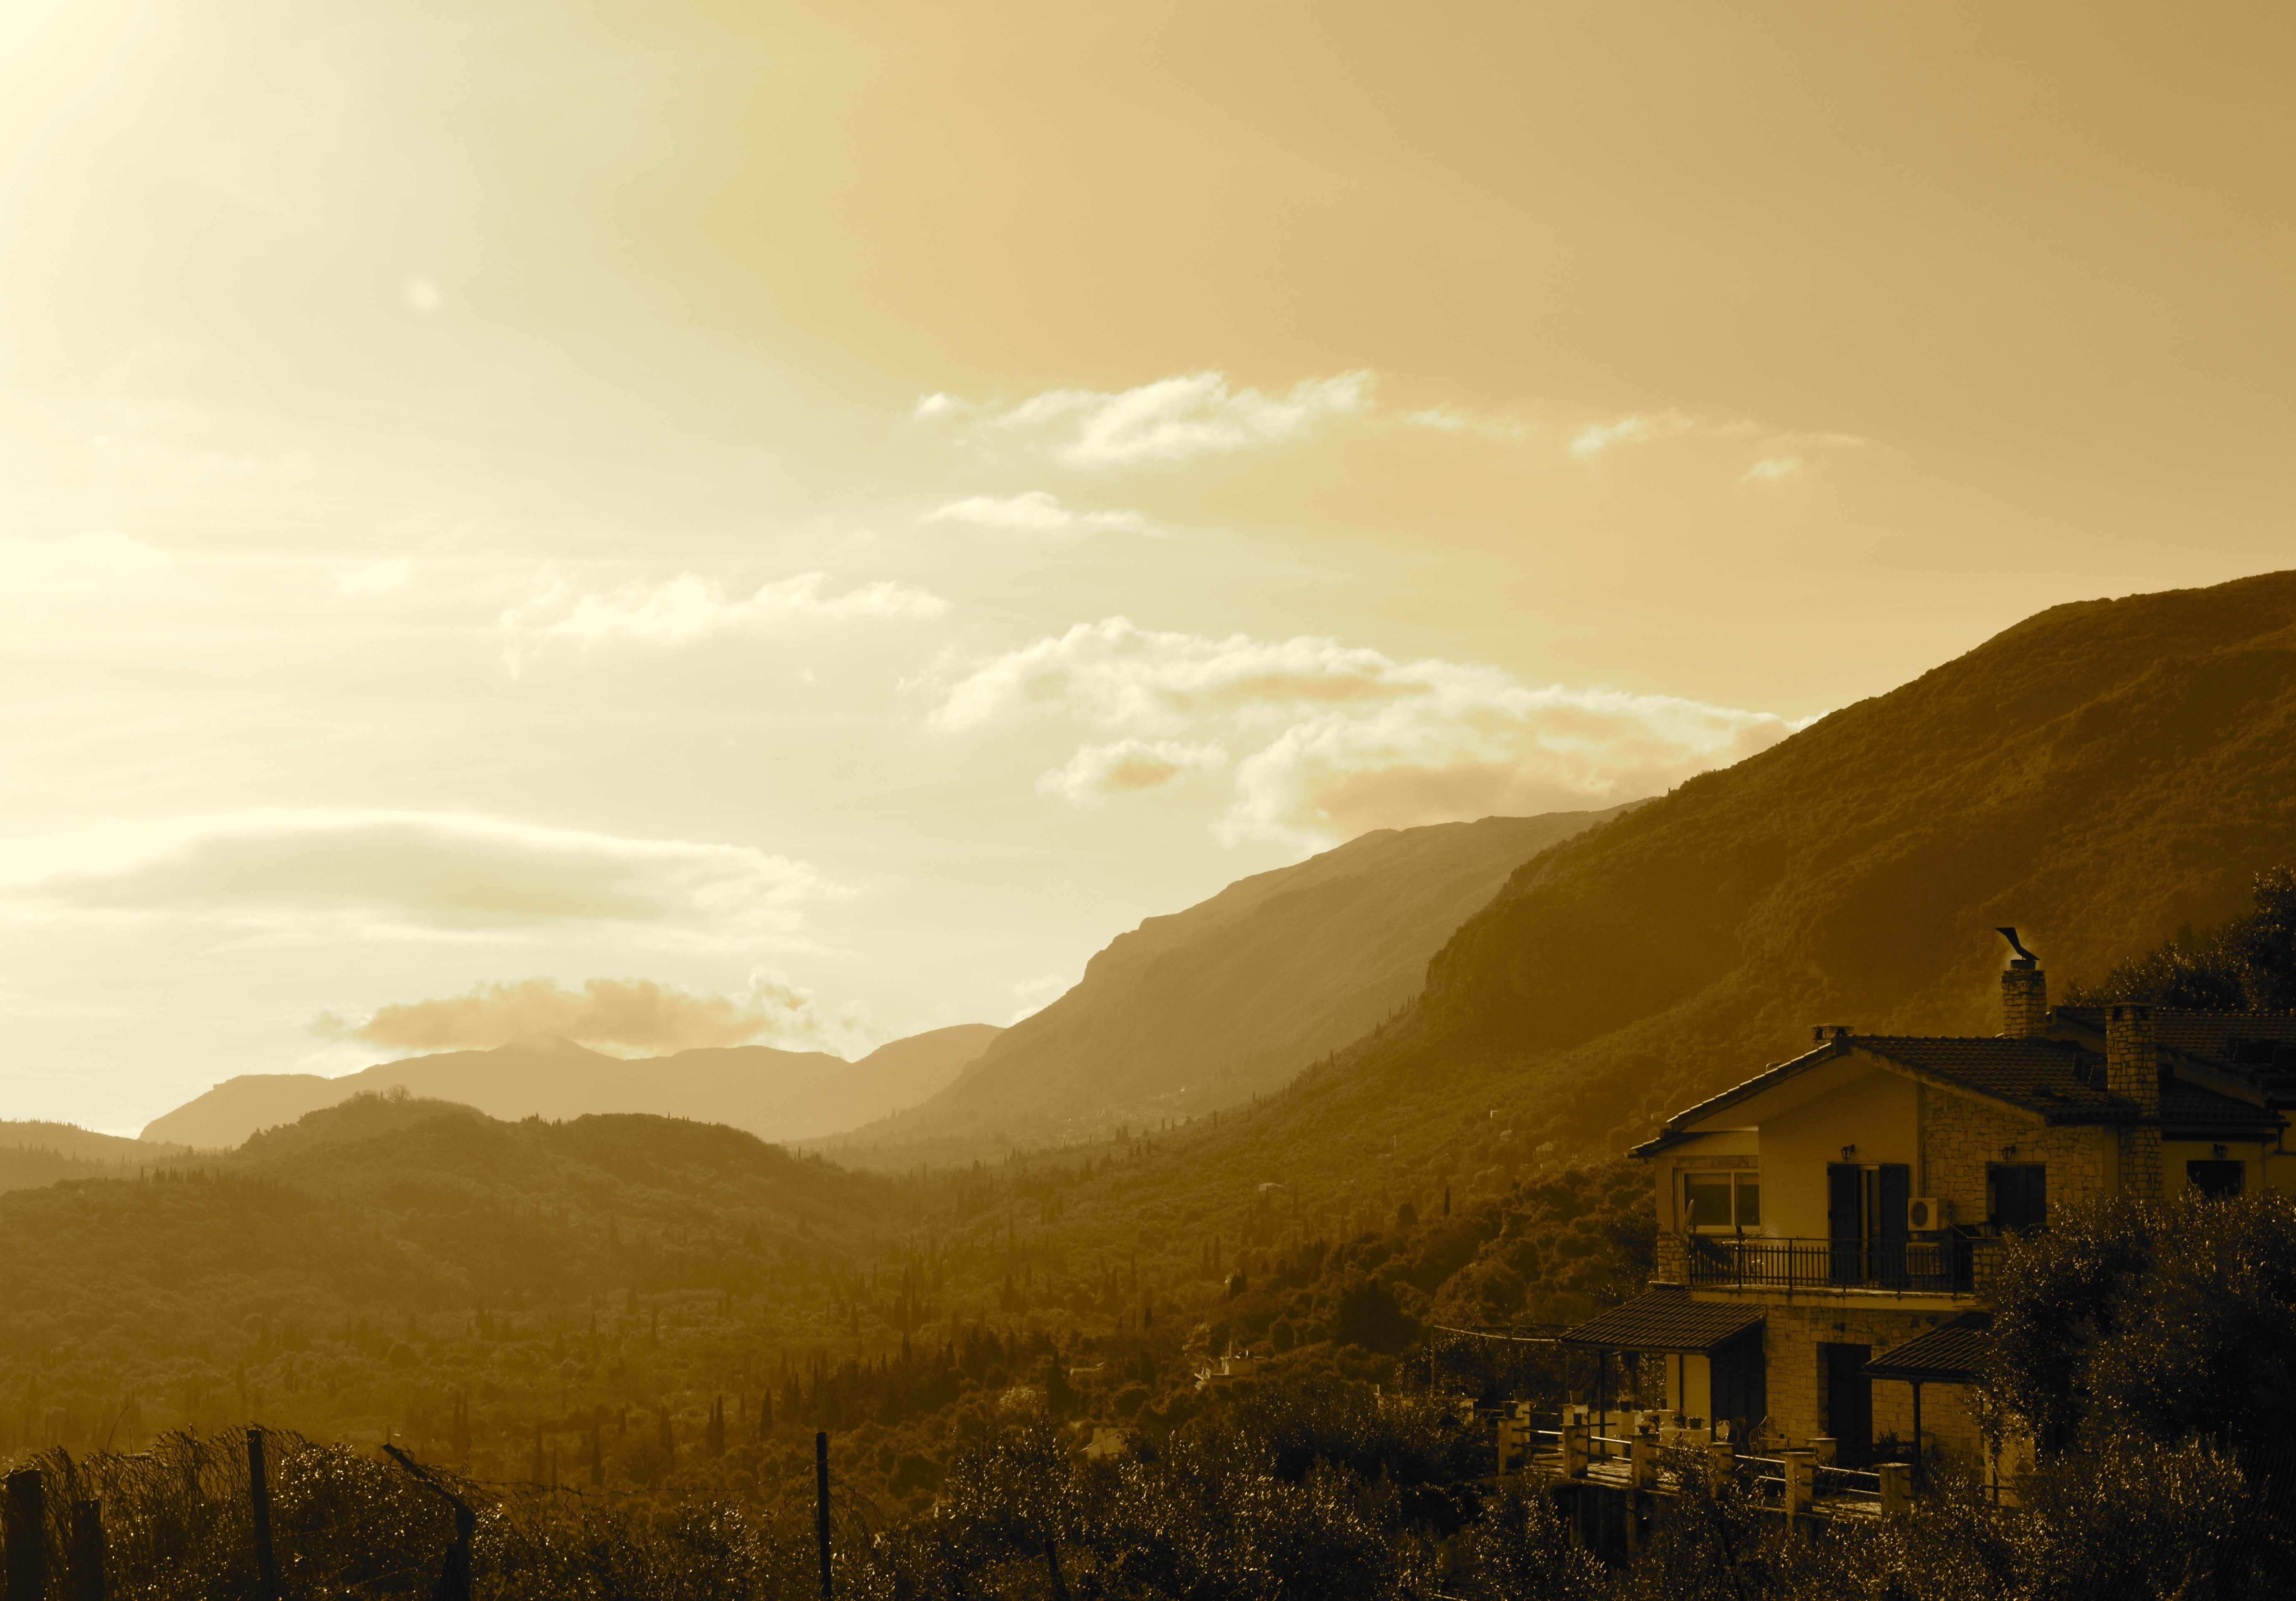
landscape, nature, mountain, cloud, sky, sun, sunrise, sunset, mist, sunlight, morning, hill, dawn, valley, mountain range, dusk, evening, plateau, geographical feature, atmospheric phenomenon, mountainous landforms